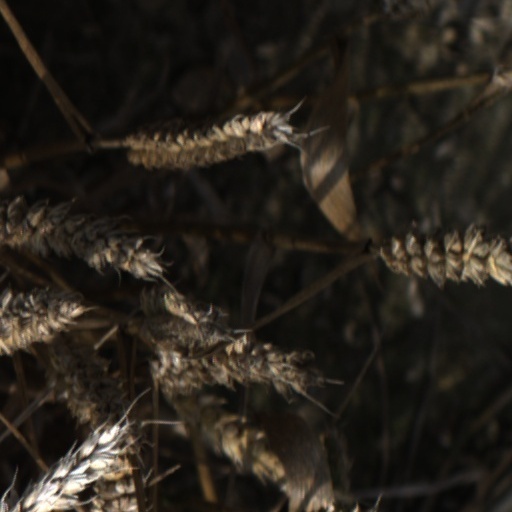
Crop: wheat